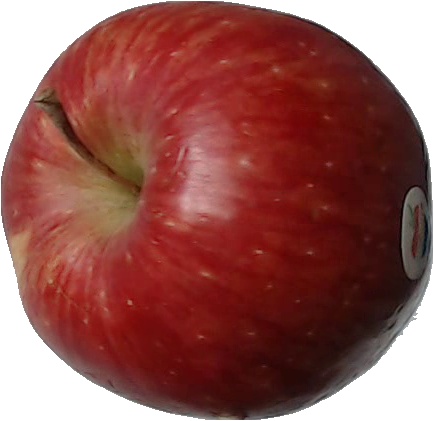
Label: apple_red_1